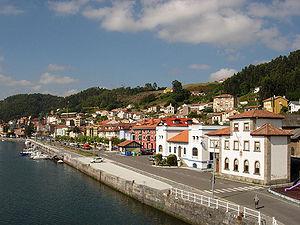
Muros de Nalón est une commune située dans la communauté autonome des Asturies en Espagne.